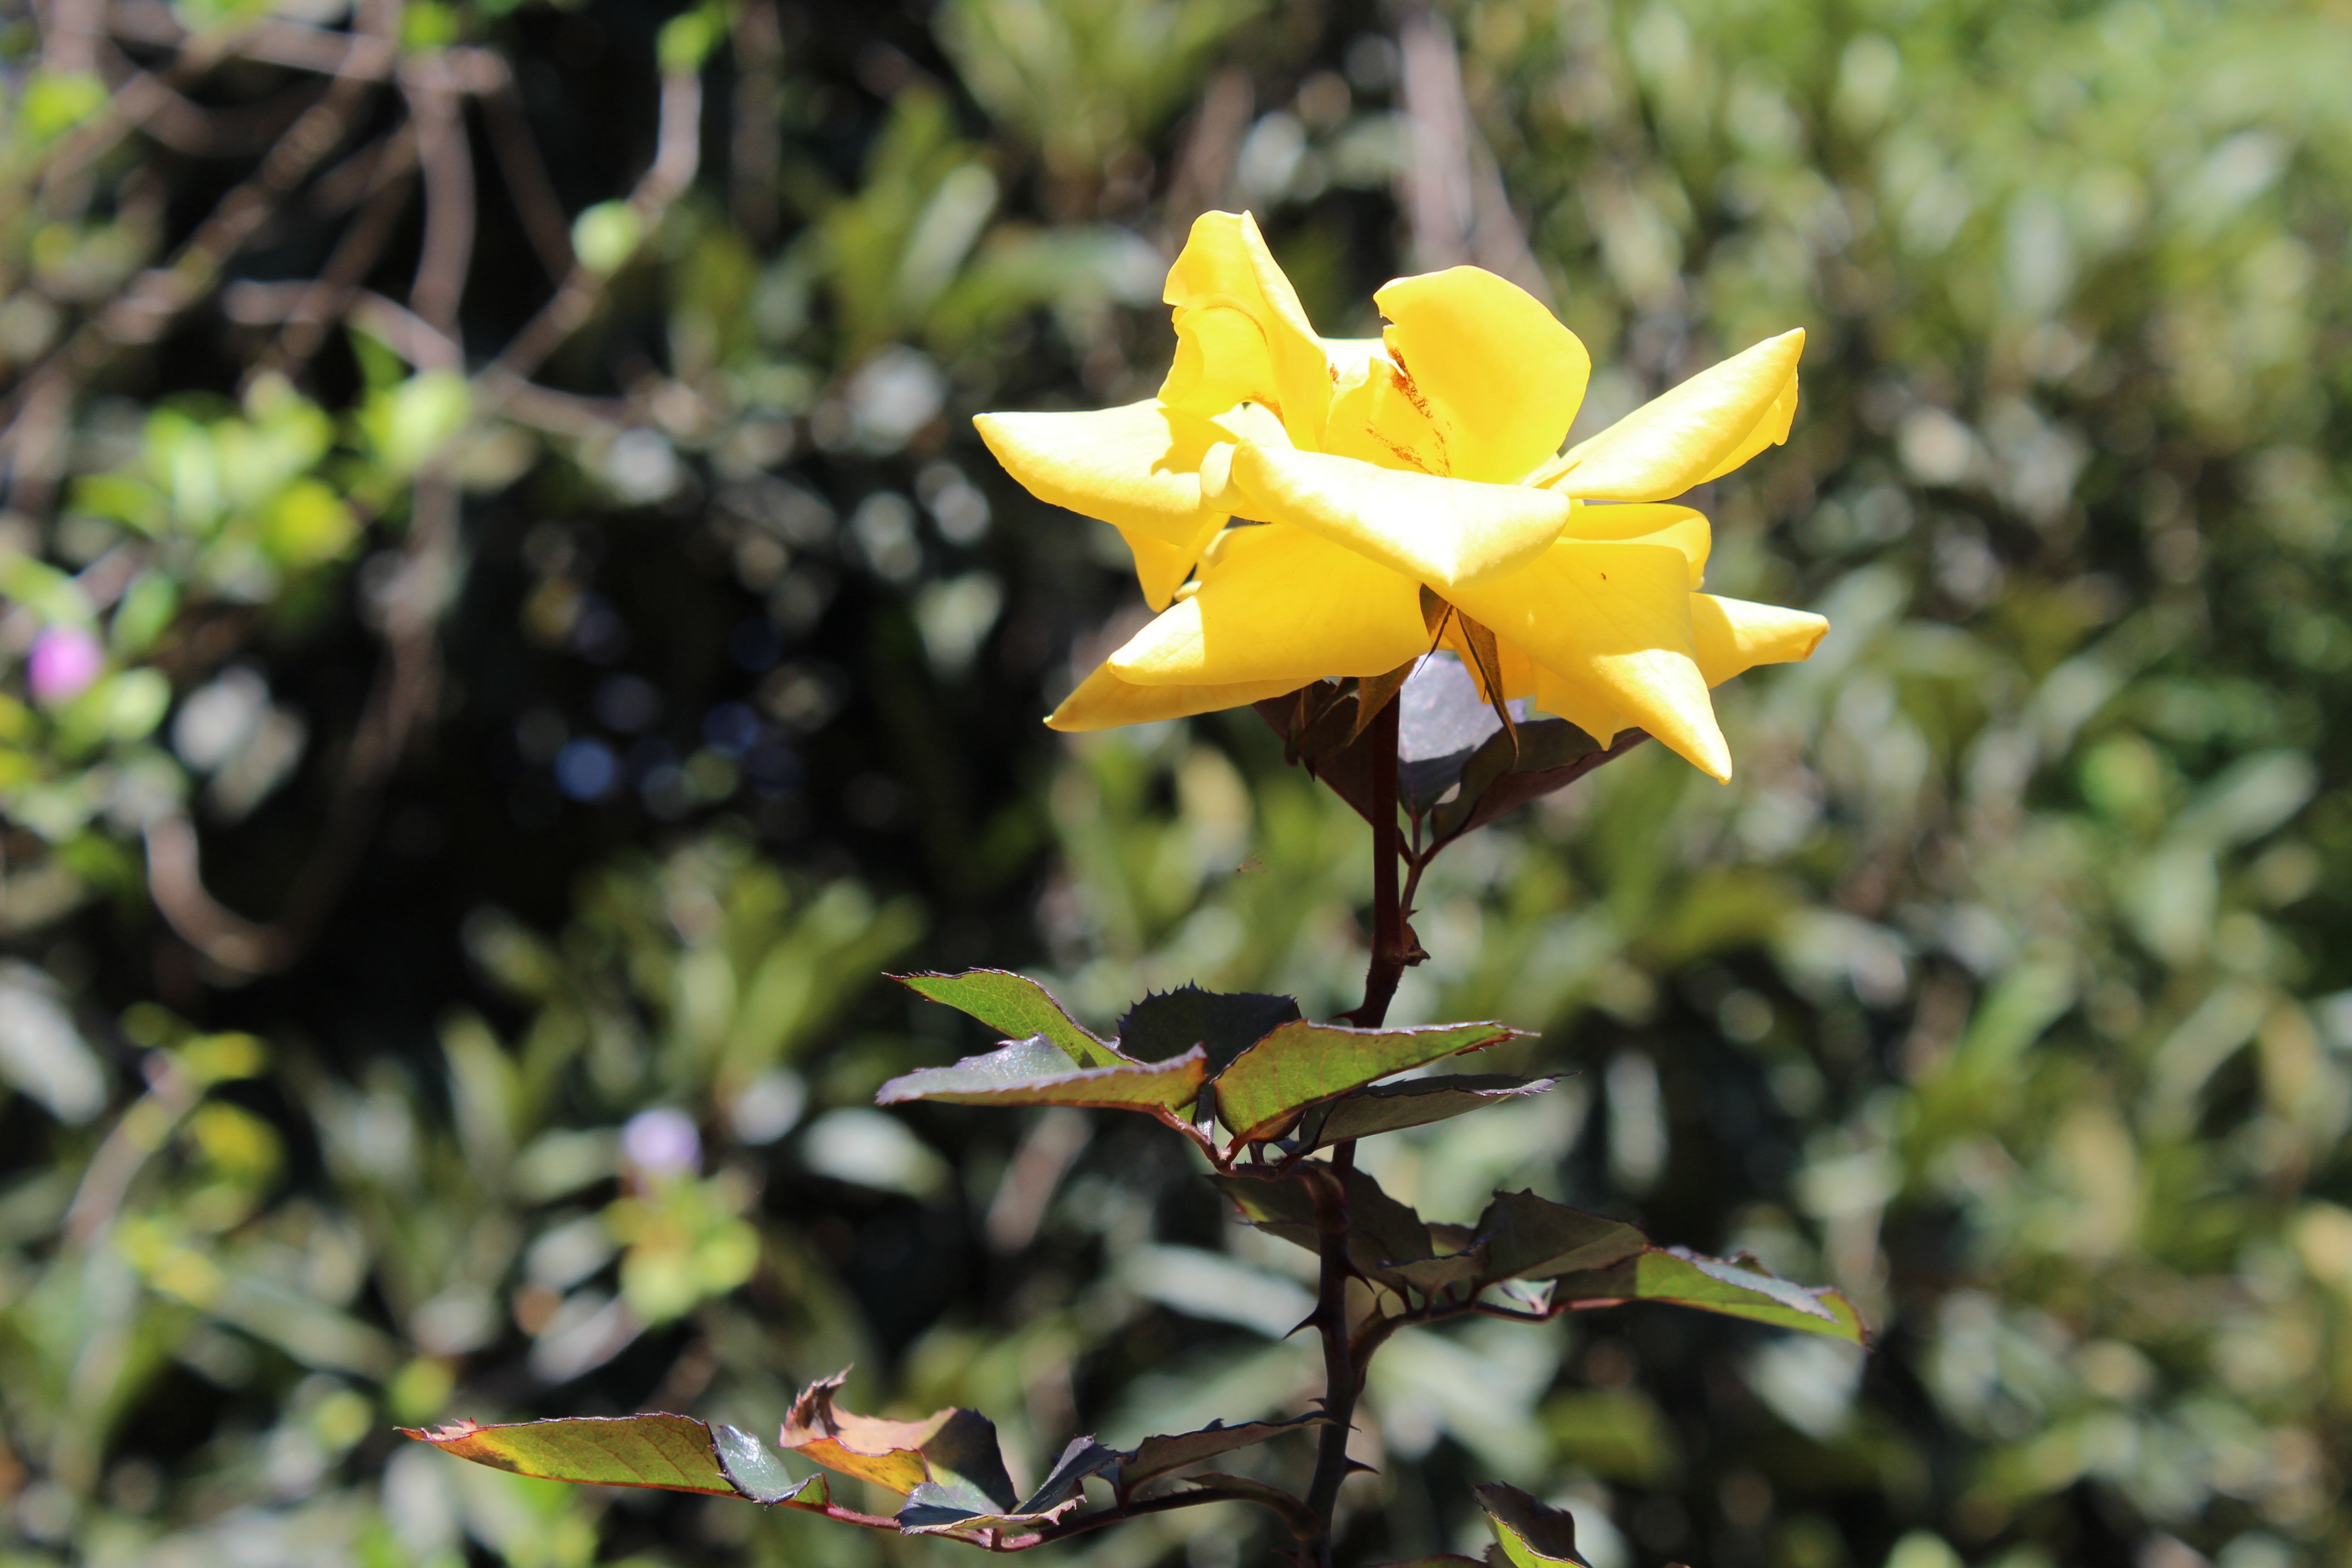
nature, plant, leaf, flower, macro, botany, yellow, flora, wildflower, rosa, macro photography, flowering plant, land plant, fawn lily